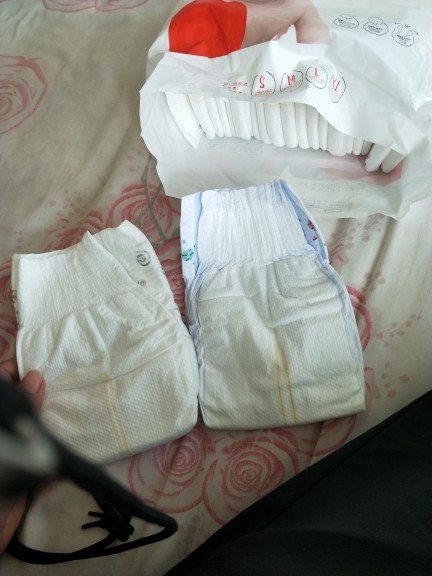
Label: trash